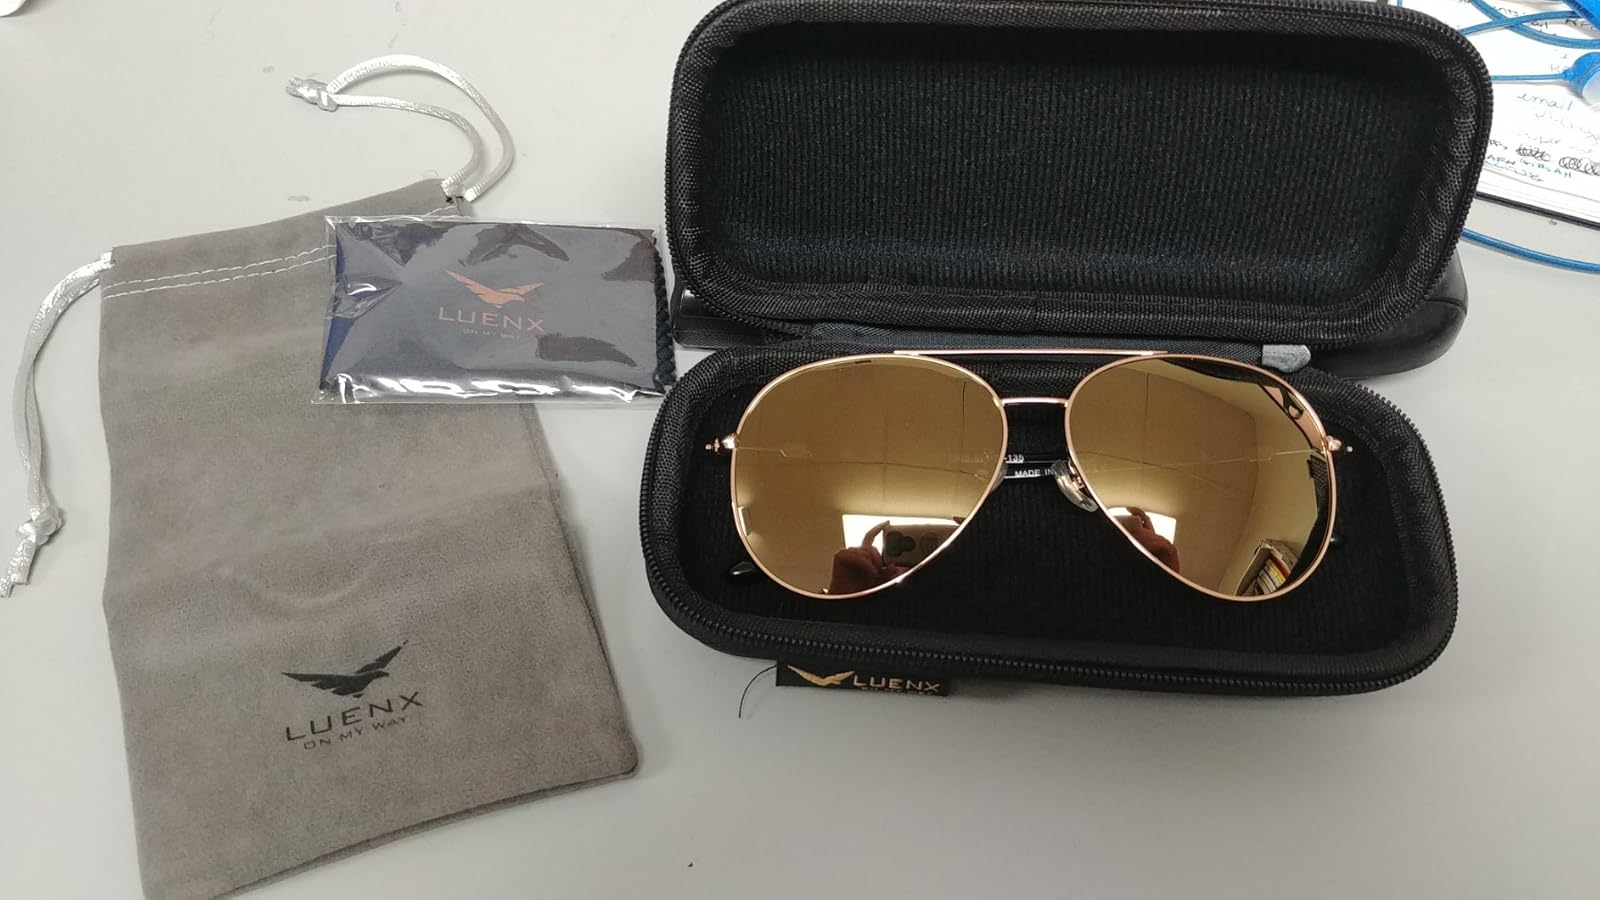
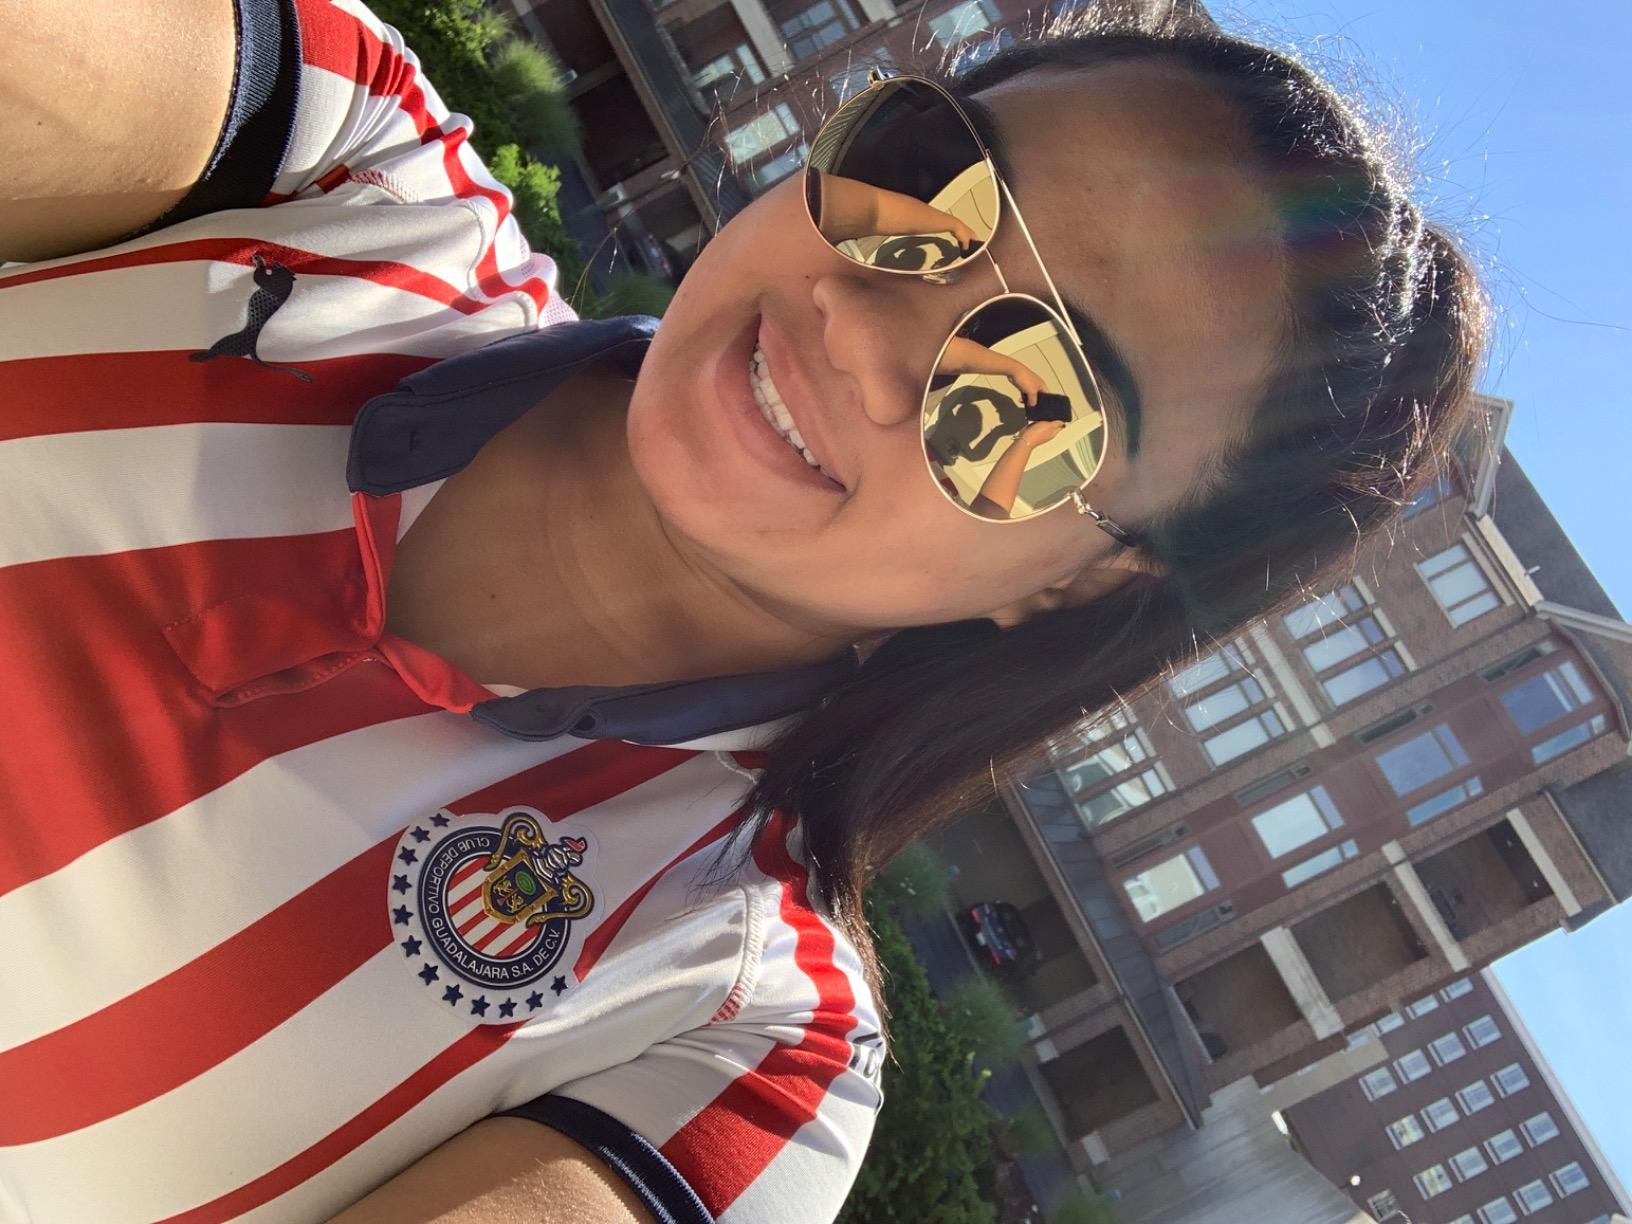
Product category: accessories_sunglasses
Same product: yes